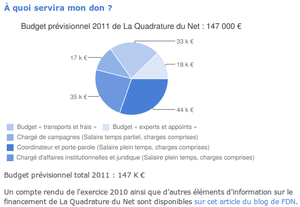
Diagramme du budget 2011 de l'association La Quadrature du Net. Capture d'écran depuis http://www.laquadrature.net/soutien.
La Quadrature du Net est une association qui défend et promeut les droits et libertés de la population sur Internet fondée en 2008. Elle intervient dans les débats concernant la liberté d'expression, le droit d'auteur, la régulation du secteur des télécommunications, ou encore le respect de la vie privée sur Internet. En France, La Quadrature du Net s'est notamment fait connaître par sa forte opposition aux lois HADOPI et LOPPSI. À l'échelle européenne et mondiale, son action a porté en particulier sur le Paquet Télécom, le traité ACTA, et plus récemment sur les questions de filtrage d'Internet et de neutralité des réseaux.